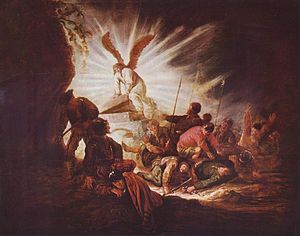
Jesu opstandelse / Jesu opstandelse ifølge evangelierne / Den tomme grav
Benjamin Gerritsz: Jesu opstandelse
Jesu opstandelse er en vigtig del af evangeliernes beretning om Jesus og var ved udbredelsen af budskabet om Jesus en central del af forkyndelsen. Ligeledes har opstandelsen gennem kirkehistorien været en af kristendommens vigtigste dogmer, jf. den apostolske og nikænske trosbekendelserne.